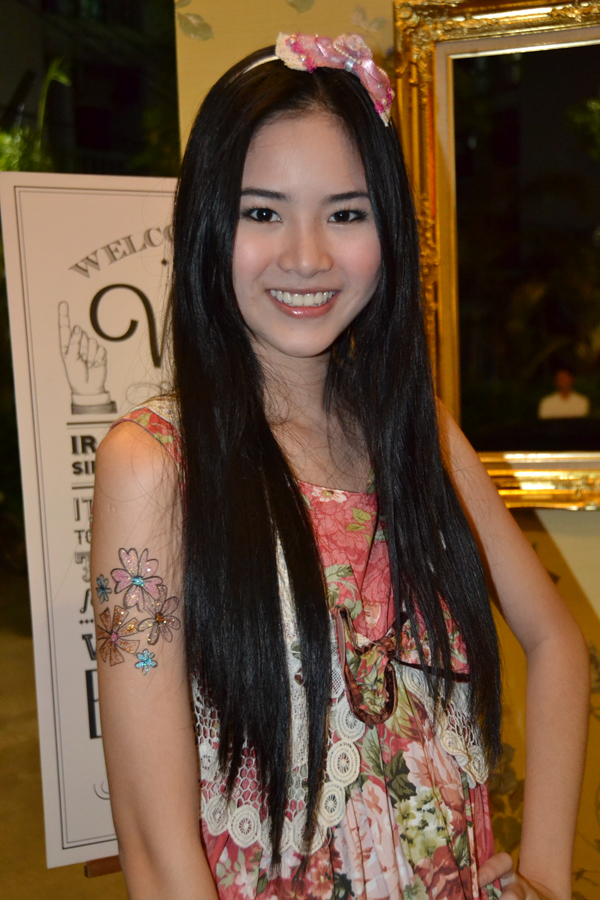
ลาภิสรา อินทรสูต

| bgcolour = cyan
| name = ลาภิสรา อินทรสูต
| image = ไฟล์:Apple TheStar.JPG
| birthname = มณีพร อินทรสูต
| nickname = แอปเปิ้ล
| ส่วนสูง = 171 cm.
| location = กำแพงเพชร ประเทศไทย
| occupation = นักร้อง,ดารา/นักแสดง,พิธีกร
| yearsactive = พ.ศ. 2554 - ปัจจุบัน
| notable role = เซน...สื่อรักสื่อวิญญาณ (2555) ดอกโศก (2555) สุดสายป่าน (2556) Ugly Duckling ลูกเป็ดขี้เหร่|Ugly Duckling รักนะเป็ดโง่ (2558) ดิ โอซี ไทยแลนด์|City of Life : The O.C. Thailand (2559) สงครามนางงาม ซีซั่น2 (2559) ธิดาซาตาน (2564) มือปราบมหาอุตม์ (2567)
| เครื่องดนตรี =
| แนวเพลง = ป็อป
| ค่าย = นักแสดงอิสระ
| ส่วนเกี่ยวข้อง = เดอะสตาร์ ค้นฟ้าคว้าดาวปี 7
| ตุ๊กตาทอง =
| สุพรรณหงส์ =
| ชมรมวิจารณ์บันเทิง =
| โทรทัศน์ทองคำ =
ลาภิสรา อินทรสูต หรือ แอปเปิ้ล เดิมชื่อ มณีพรและอิษฏ์อาณิก อินทรสูต ตามลำดับ เป็นผู้ประกวดในรายการเดอะสตาร์ ค้นฟ้าคว้าดาวปี 7 ซึ่งออกอากาศทางโมเดิร์นไนน์ทีวี โดยเข้ารอบเป็นแปดคนสุดท้ายของรายการดังกล่าว และได้รับหมายเลขประจำตัวที่ "7"
== ประวัติ ==
ลาภิสรา เกิดเมื่อวันที่ 1 กันยายน พ.ศ. 2537 ณ จังหวัดกำแพงเพชร ประวัติ แอปเปิ้ล เดอะสตาร์ 7 แอปเปิ้ลเป็นลูกคนที่สอง จากครอบครัวทั้งหมดสองคน มีพี่ชายอีกหนึ่งคน โดยบิดาของแอปเปิ้ลเสียชีวิตมาตั้งแต่เด็ก ทำให้เธอต้องหาเงินเพื่อช่วยเหลือครอบครัว ซึ่งก็คือ การประกวดต่าง ๆ นั่นเอง แอปเปิ้ลเป็นเด็กที่ชอบการประกวดมาตั้งแต่เด็ก ไม่ว่าจะเป็นร้องเพลง เต้น นอกจากนี้แล้วแอปเปิ้ลยังสามารถเต้นป๊อปปิ้ง หรือเต้นฮิปฮอปได้อีกด้วย
== การศึกษา ==
* ประถมศึกษา โรงเรียนอนุบาลกำแพงเพชร
* มัธยมศึกษาปีที่ 1-4 สายวิทย์-คณิตโรงเรียนกำแพงเพชรพิทยาคม
* มัธยมศึกษาปีที่ 4-6 สายศิลป์-คำนวณ โรงเรียนศรีวิกรม์
* จบการศึกษาจาก คณะศิลปกรรมศาสตร์ มหาวิทยาลัยศรีนครินทรวิโรฒ เอกการแสดงและกำกับการแสดง รุ่นเดียวกับ ทิพนารี วีรวัฒโนดม, ธีรภัทร โลหนันทน์, พิรพัฒน์ วัฒนเศรษสิริ, ลัทธ์กมล ปิ่นโรจน์กีรติ
== เข้าสู่วงการ ==
ลาภิสรา อินทรสูตเป็นที่รู้จักจากการได้เข้ามาประกวดรายการ เดอะสตาร์ ค้นฟ้าคว้าดาวปี 7 เป็นตัวแทนภาคตะวันออกเฉียงเหนือ ได้รับหมายเลขรหัส * 7 โดยแอปเปิ้ลได้ตำแหน่งอันดับที่ 7 จากทั้งหมด 8 อันดับ และมีซิงเกิ้ลแรกคือเพลง"รักเดียว ใจเดียว แป๊ปเดียว" และงานอื่น ๆ ตามมาไม่ว่าจะเป็นละครหรือซิทคอม แอปเปิ้ลได้เป็นพิธีกรรายการประจำที่รายการ Take a break weekend และรายการ Starclub close to และ ปัจจุบันแสดงประจำที่ซีรีส์ U-Prince ตอน คิริว และเฟิร์สคลาส และซีรีส์ คนเล่าผี Shock The Series อีด้วย
=== เพลงที่ใช้ในการแข่งขัน ===
* เพลงใช้ในรอบคัดเลือก
** เพลง "คนมันรัก" - ศรัณยู วินัยพานิช|ไอซ์
* เพลงรอบ 24 คนสุดท้าย
** เพลง "North Star" - Calories Blah Blah
* เพลงที่อัดเสียงแนะนำตัว
** เพลง "ถ้าเธอพร้อม ฉันก็พร้อม" - โบ สุนิตา
* สัปดาห์เปิดตัว
** เพลง "รักอยู่หนใด" - Pop Angels
*** คะแนนสะสมกลางสัปดาห์ 8.12% อันดับที่ 5
* สัปดาห์ที่ 1 - เพลงฮิตในรอบปีที่ผ่านมา
** เพลง "ตุ๊กตาบลายท์" - พรรณวรท ด้วยเศียรเกล้า|แกรนด์ เดอะสตาร์
*** คะแนนสะสมกลางสัปดาห์ อยู่ในกลุ่ม 2 อันดับสุดท้ายร่วมกับกรวรรณ สุทธิวงศ์|กวาง (รวมกันได้ 14.81%)
**** ร้อยเสียงในห้องส่งอยู่อันดับสุดท้าย ได้ 3 คะแนน
* สัปดาห์ที่ 2 - เพลงดังย้อนยุค
** เพลง "แพ้ใจ" - ใหม่ เจริญปุระ
*** คะแนนสะสมกลางสัปดาห์ อันดับที่ 5ได้11.32 %
**** ร้อยเสียงในห้องส่งอยู่อันดับสุดท้าย ได้ 4 คะแนน
* แอปเปิ้ล ออกจากการแข่งขันในสัปดาห์ที่ 2 เนื่องจากมีคะแนนโหวตรวมน้อยที่สุด
** อำลาด้วยเพลง "เก็บไว้ในหัวใจ"
== ผลงาน ==
=== มิวสิกวิดีโอ ===
===พิธีกร ===
=== ภาพยนตร์ ===
=== ละครโทรทัศน์ ===
=== ซีรีส์ ===
=== ซิทคอม ===
=== ละครเวที ===
===ผลงานเพลง===
=== เพลงประกอบละคร ===
=== กำกับการแสดง ===
== คอนเสิร์ต ==
== รางวัล ==
==ได้รับการเสนอเข้าชิง==
== อ้างอิง ==
== แหล่งข้อมูลอื่น ==
*
*
*
หมวดหมู่:เดอะสตาร์ ค้นฟ้าคว้าดาว
หมวดหมู่:บุคคลจากจังหวัดกำแพงเพชร
หมวดหมู่:นักร้องหญิงชาวไทย
หมวดหมู่:บุคคลจากโรงเรียนกำแพงเพชรพิทยาคม
หมวดหมู่:บุคคลจากโรงเรียนศรีวิกรม์
หมวดหมู่:บุคคลจากคณะศิลปกรรมศาสตร์ มหาวิทยาลัยศรีนครินทรวิโรฒ
หมวดหมู่:พุทธศาสนิกชนชาวไทย